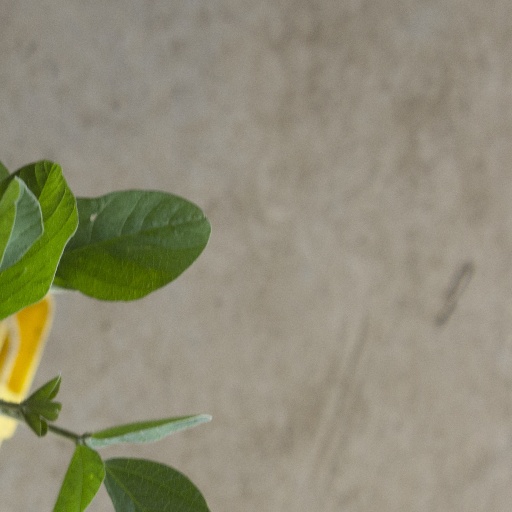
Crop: soybean